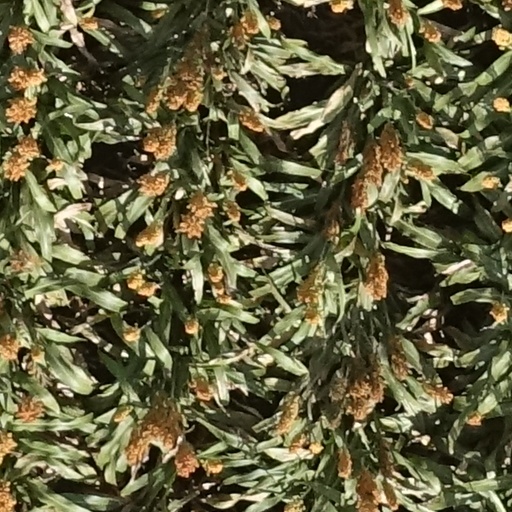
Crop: sorghum